Rhaetian Railway Ge 2/4

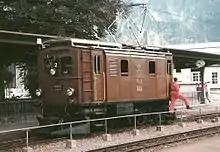
Ge 2/4 222

No. 205 stood until November 2007 as a memorial locomotive in front of the Zurich University of Applied Sciences in Winterthur. Originally, this locomotive was intended to be a part of the, then in the planning stage, Albula railway museum. The Rhaetian Railway's preservation society, Club 1889, is currently investigating other means of displaying the locomotive in the open air, but shielded from the weather, after completion of ongoing restoration work. Meanwhile, no. 207 can be seen on display at the Swiss Transport Museum in Lucerne.